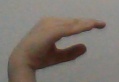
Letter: jeem